Cillín

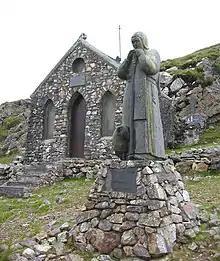
"Cillín Phádraig" at Maumeen near Maam Cross

A cillín (plural cillíní) is a historic burial site in Ireland, primarily used for stillborn and unbaptized infants. These burial areas were also used for the recently deceased who were not allowed in consecrated churchyards, including the mentally disabled, suicides, beggars, executed criminals, and shipwreck victims.